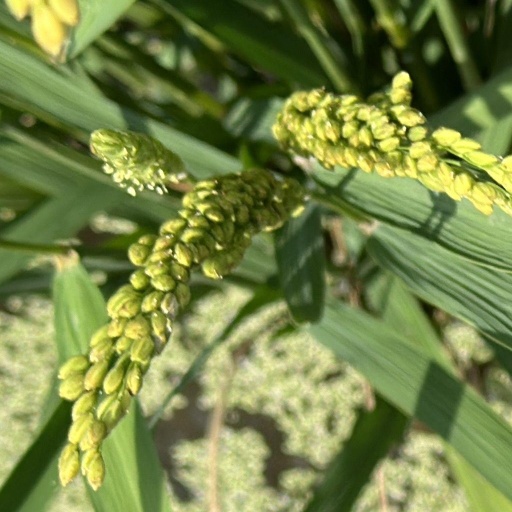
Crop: rice